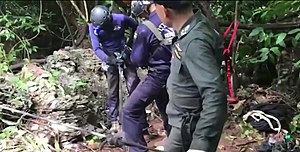
Evakueringen af Tham Luang-grotten / Redningsaktionen / Redningsmuligheder
Der søges efter naturlige åbninger, en såkaldt skakt, der kan lede ned til grotten.
Evakueringen af Tham Luang-grotten var en begivenhed i 2018, hvor tolv thailandske fodboldspillere i alderen 11-16 år og deres træner blev reddet ud af Tham Luang-grotten i Chiang Rai-provinsen i det nordlige Thailand, efter at de var blevet spærret inde på grund af tidlig kraftig monsunregn, der oversvømmede grotten, beliggende nær grænsen til Myanmar, ca. 1000 km nord for hovedstaden Bangkok. Den efterfølgende redningsaktion, hvor drengene blev fundet og evakueret, blev fulgt over det meste af verden.